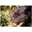
Label: leopard